Elizabeth Barrett Browning

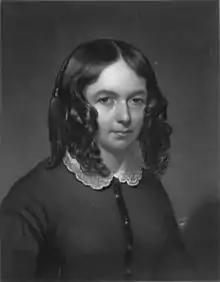
An engraving of Elizabeth Barrett Browning, published in "Eclectic Magazine"

After the death of an old friend, G. B. Hunter, and then of her father, Barrett Browning's health started to deteriorate. The Brownings moved from Florence to Siena, residing at the "Villa Alberti". Engrossed in Italian politics, she issued a small volume of political poems titled "Poems before Congress" (1860) "most of which were written to express her sympathy with the Italian cause after the outbreak of fighting in 1859". They caused a furore in Britain, and the conservative magazines "Blackwood's" and the "Saturday Review" labelled her a fanatic. She dedicated this book to her husband. Her last work was "A Musical Instrument", published posthumously.